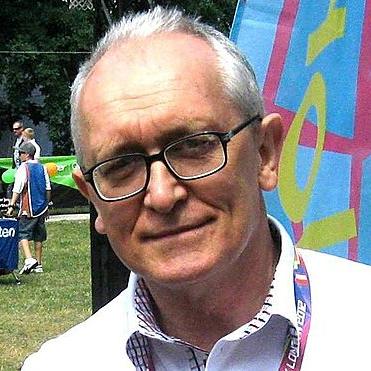
Age: 64